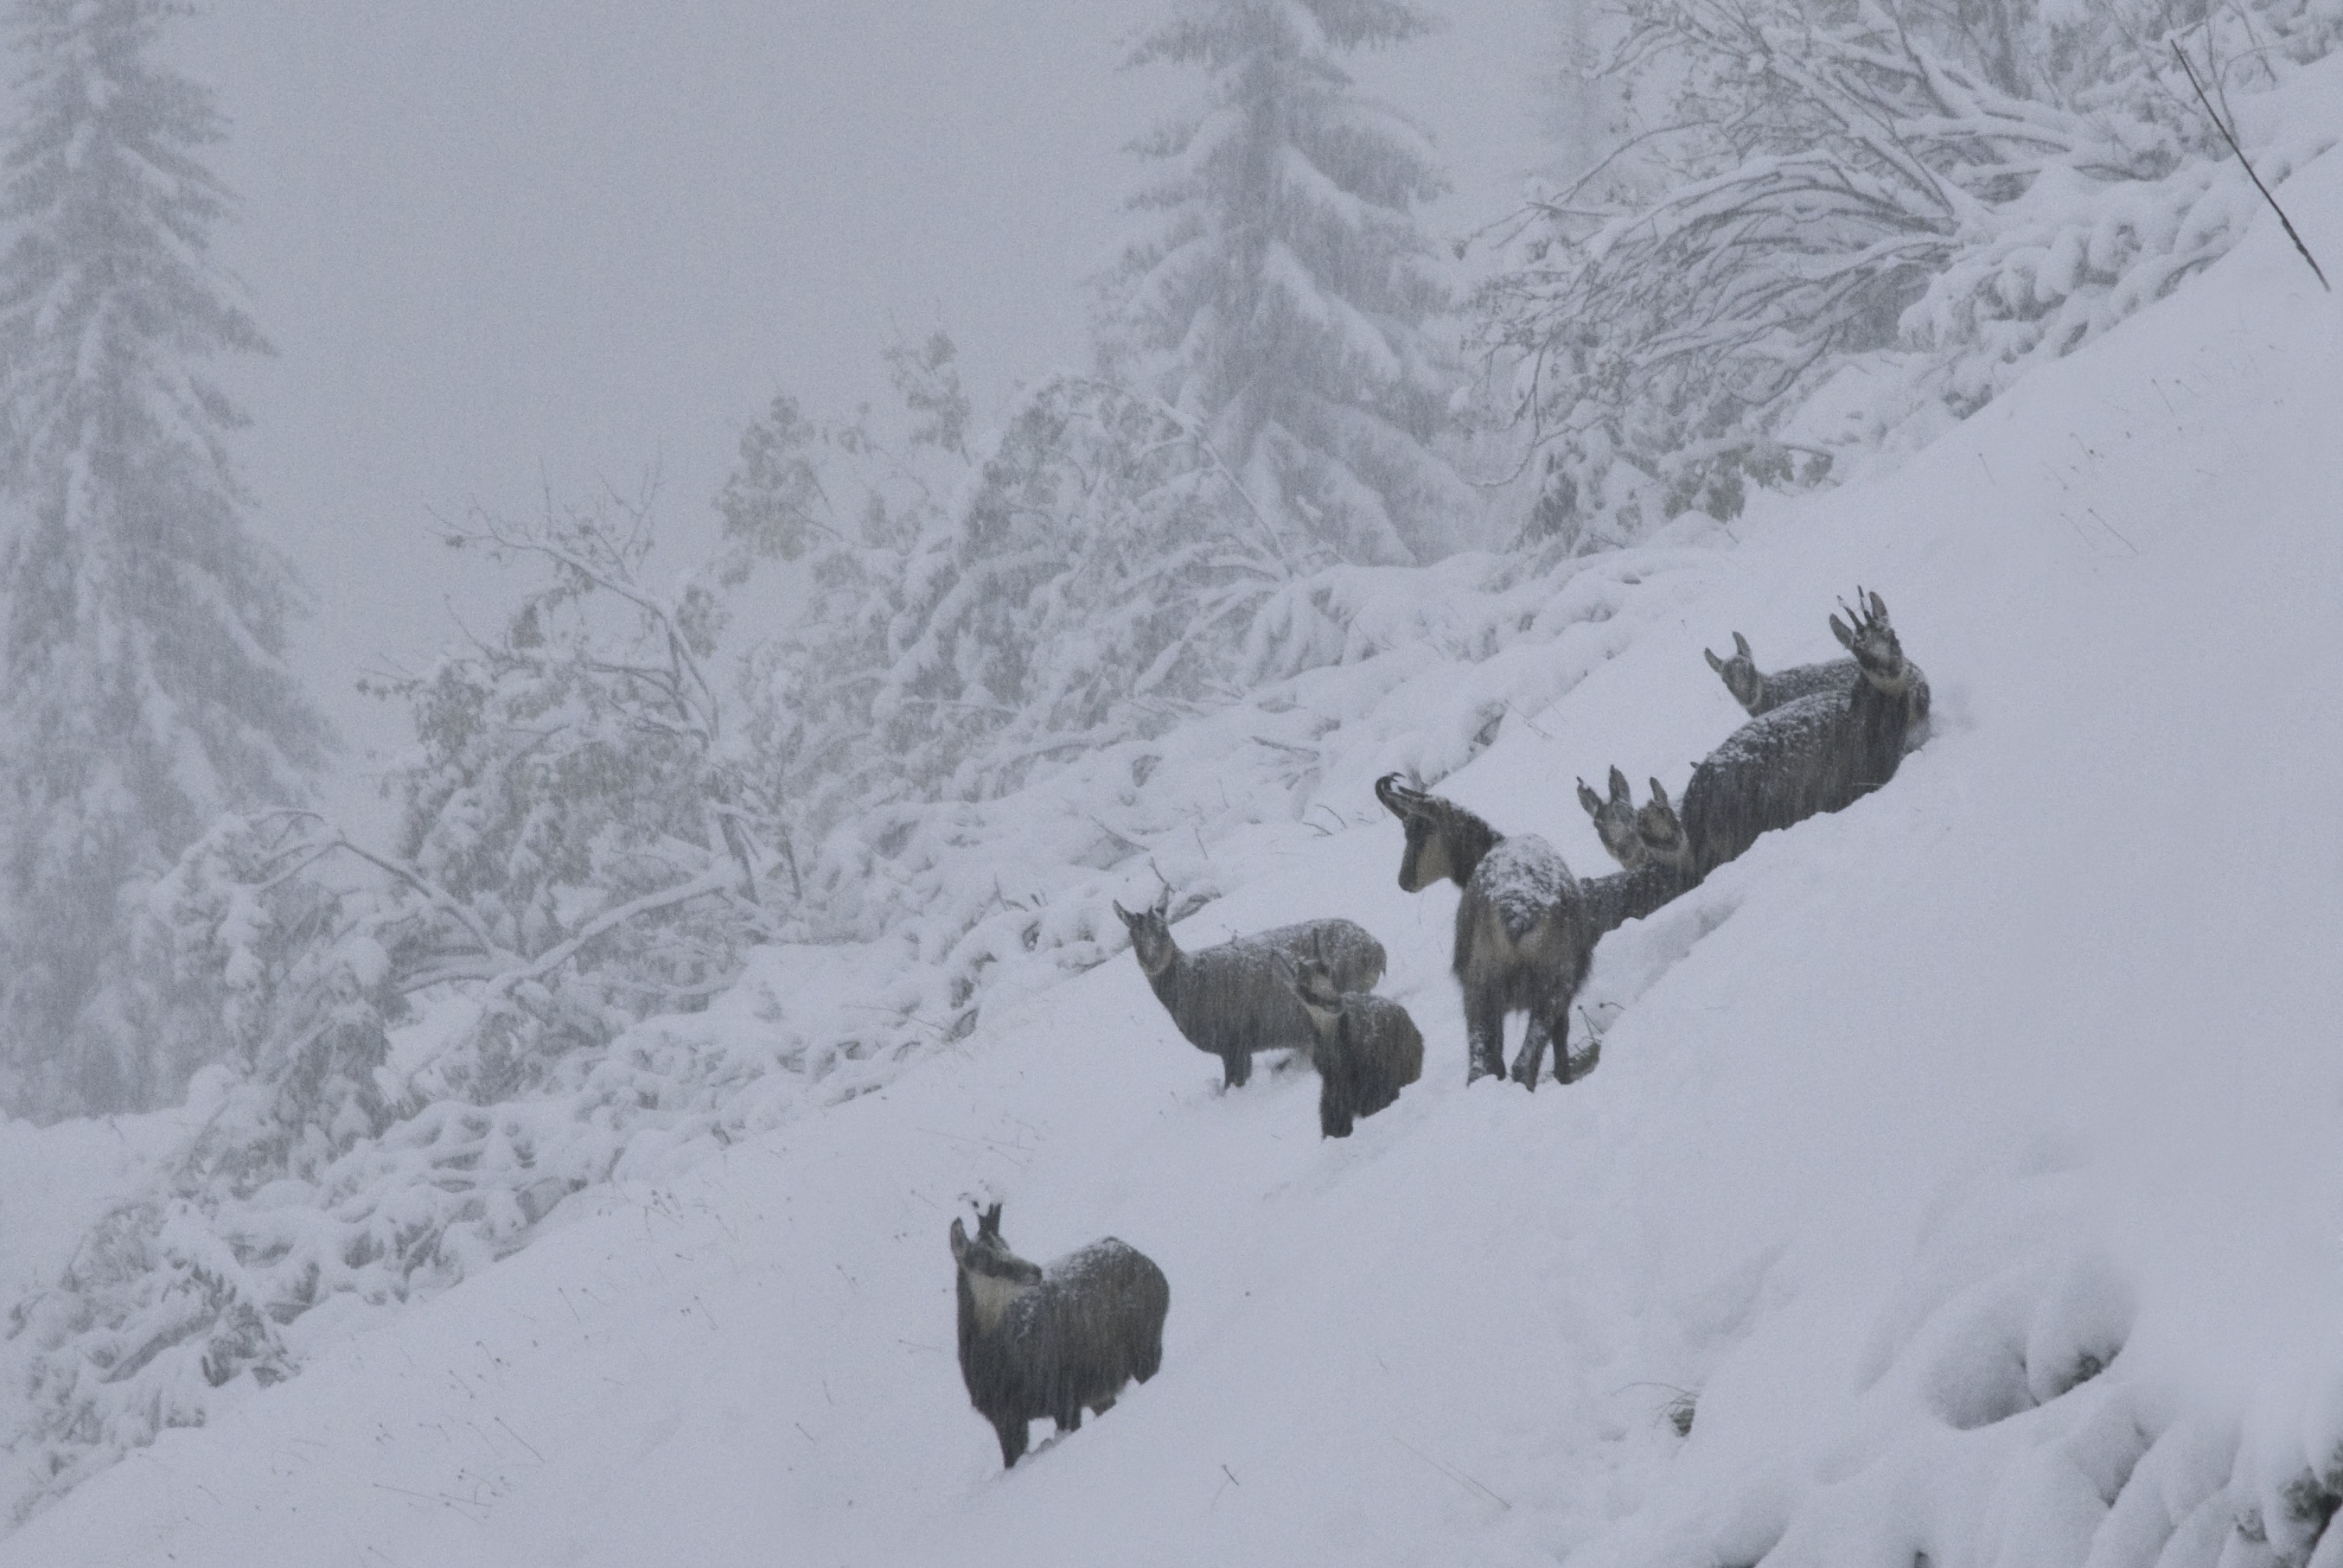
forest, mountain, snow, winter, meadow, hill, wildlife, herd, weather, mammal, outdoors, first snow, tundra, chamois, geological phenomenon